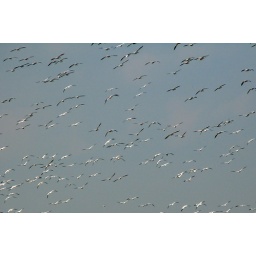
There were literally thousands of these snow geese in a field near my house